Japan National Route 102

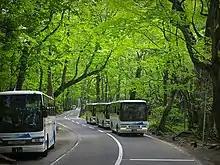
Buses on National Route 102 near the Oirase River

The highway crosses the central part Aomori Prefecture, linking Towada in the east to Hirosaki in the west. From Towada, the highway parallels the Oirase River to Lake Towada where it runs along the northern shore of the caldera crater lake. On the shore of the lake, it comes close to crossing into Akita Prefecture, but remains in Aomori. It then heads northwest passing through Hirakawa and Kuroishi. In Kuroishi, the road has a junction with the Tōhoku Expressway. West of this junction to the route's western terminus in Hirosaki, National Route 102 is designated as a Regional High-Standard Highway. The highway ends at a junction with National Route 7 near the center of Hirosaki.